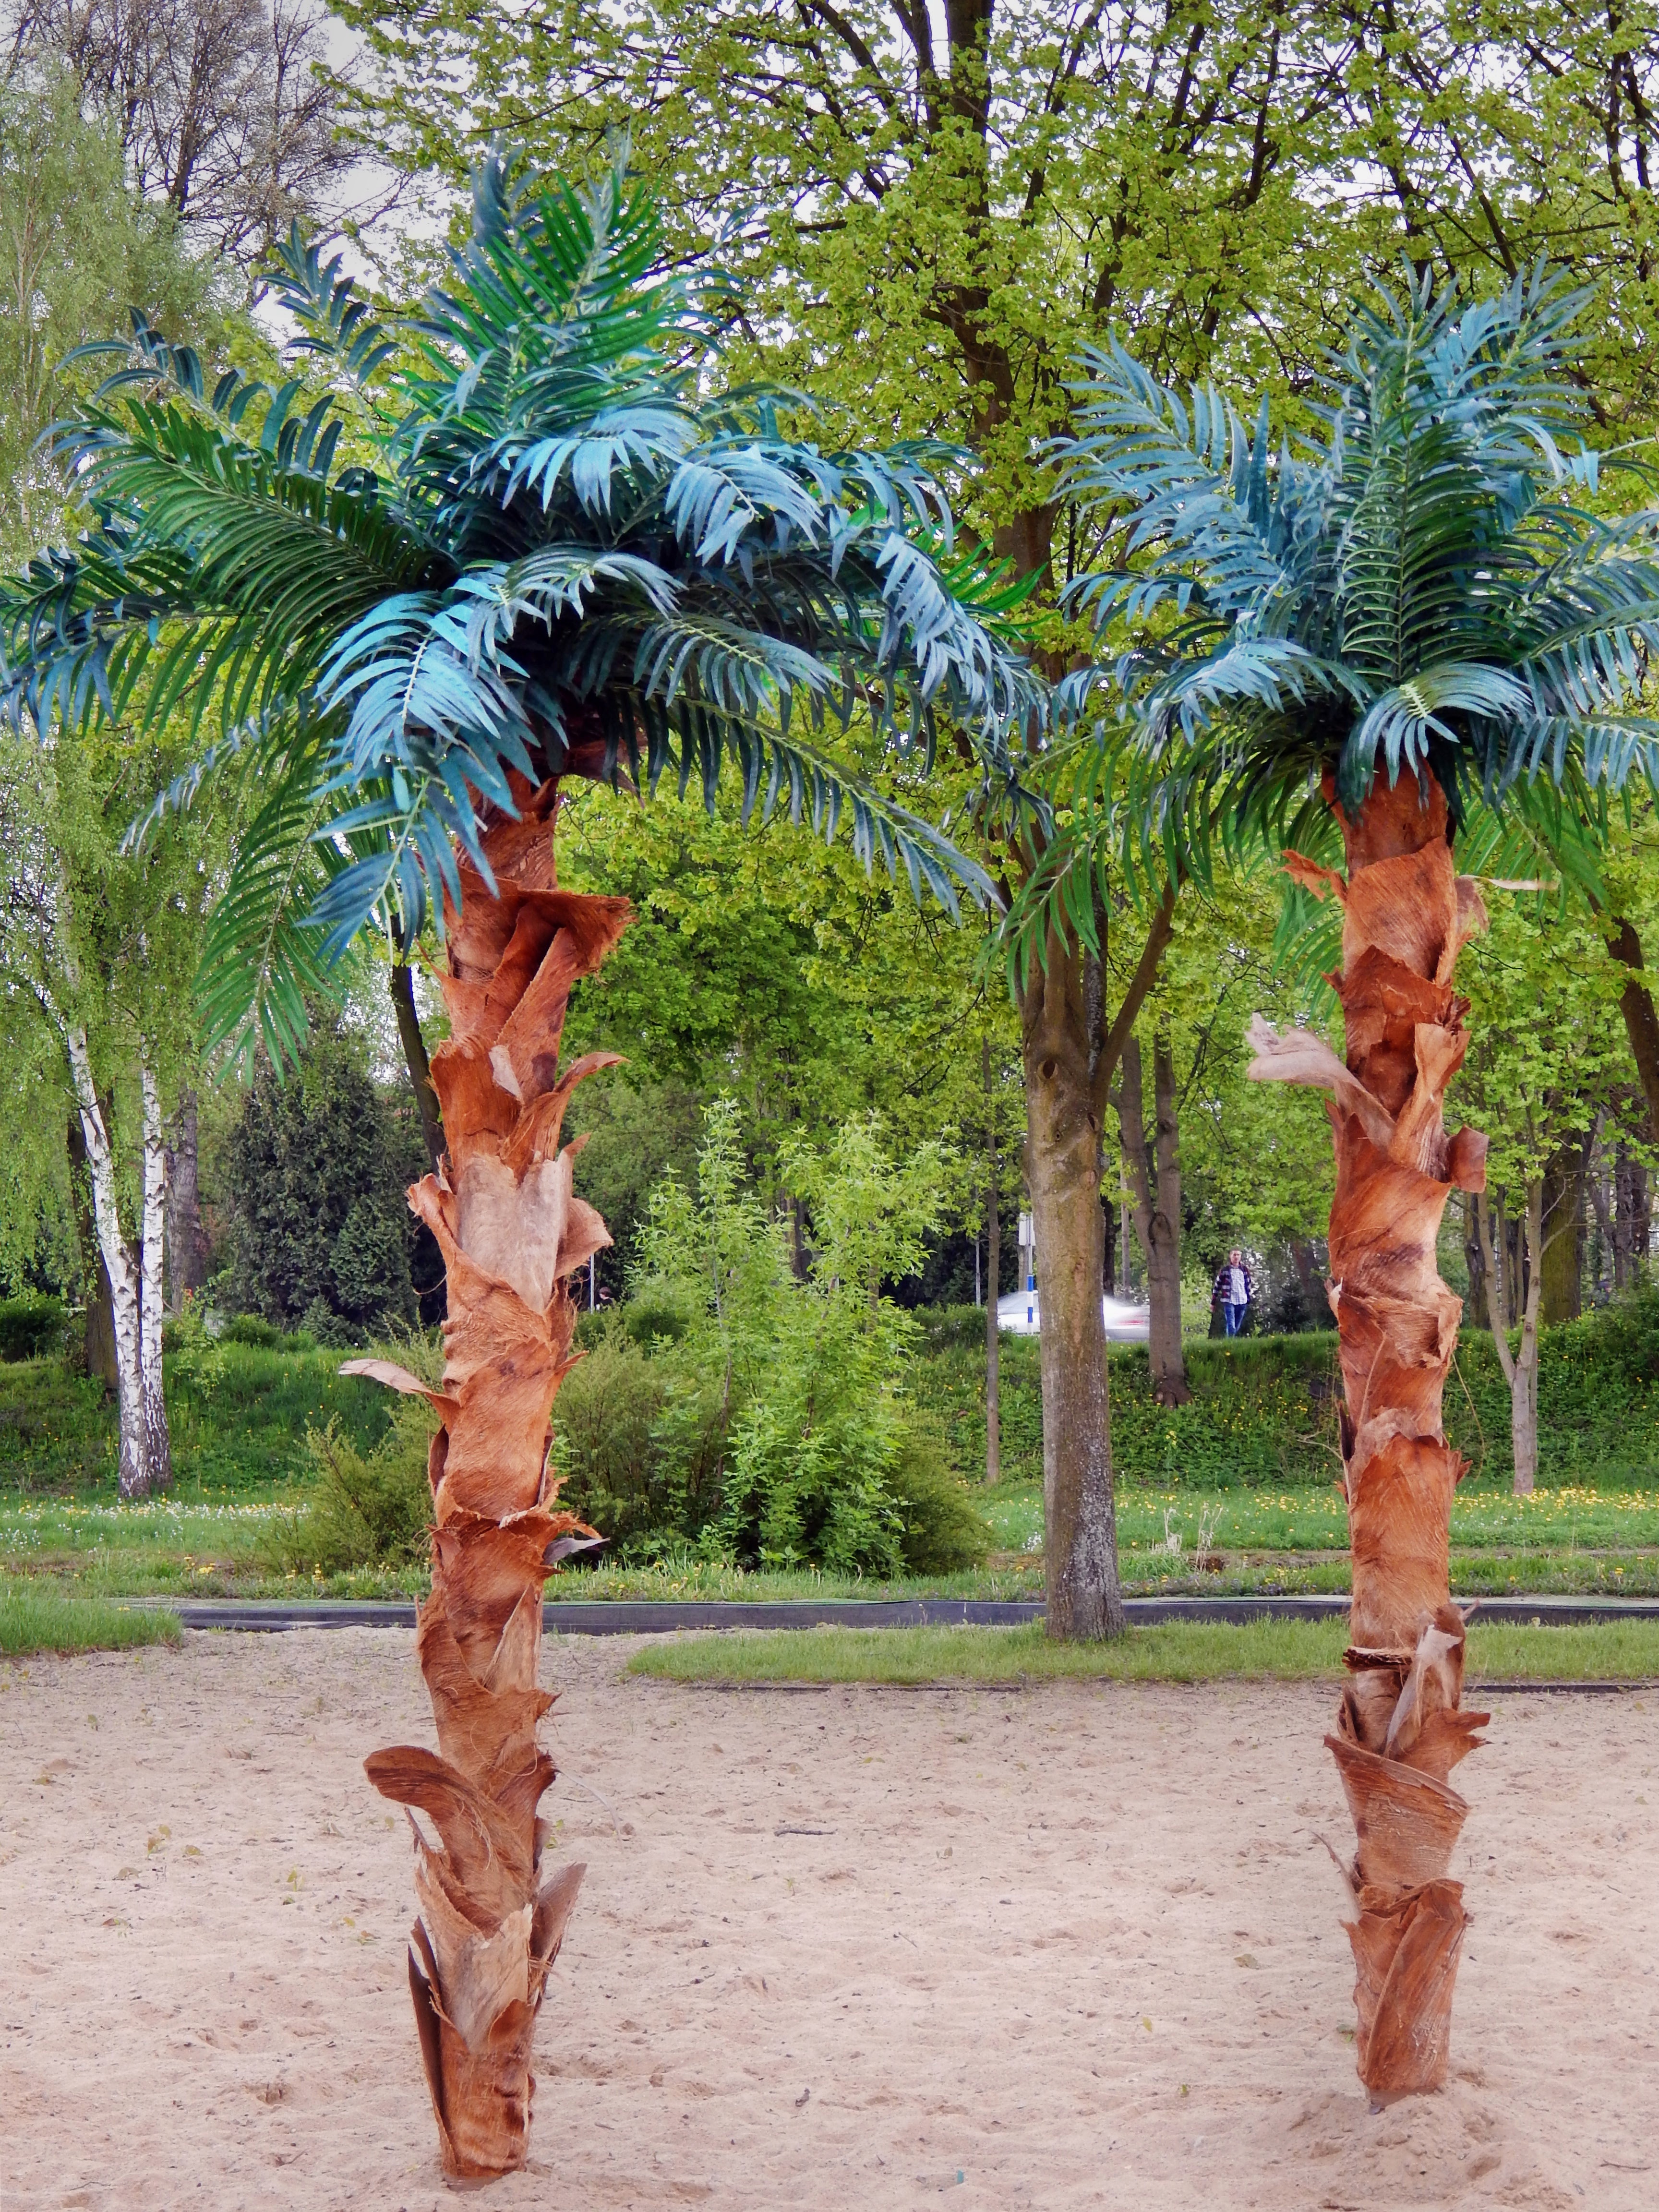
beach, tree, plant, flower, trunk, produce, botany, flora, sculpture, carving, palm trees, flowering plant, date palm, woody plant, land plant, arecales, palm family